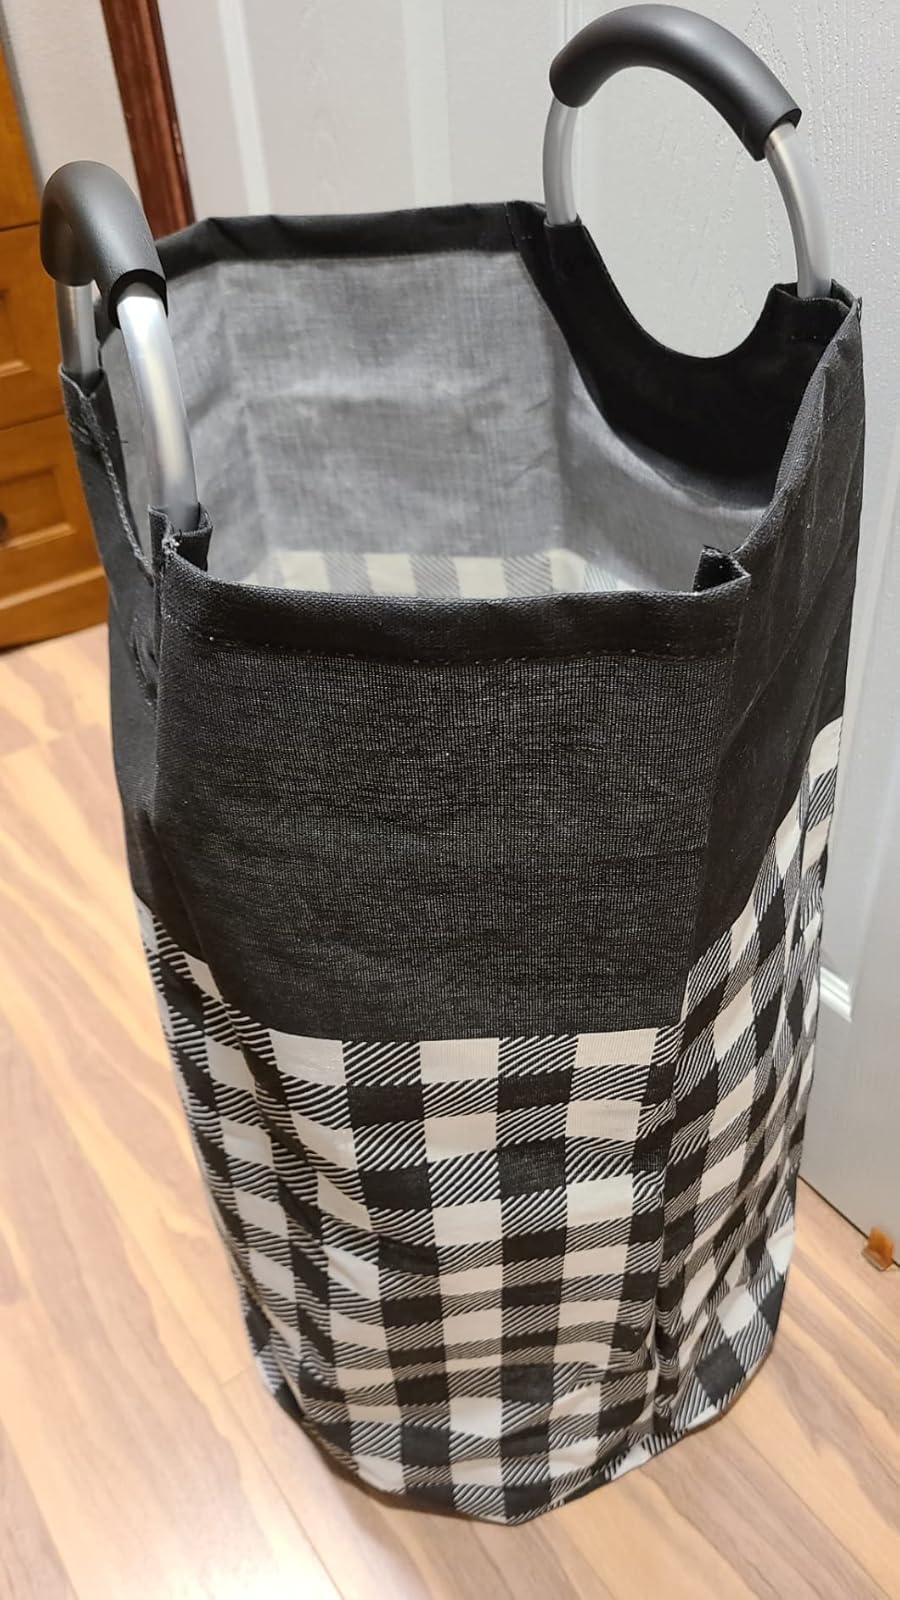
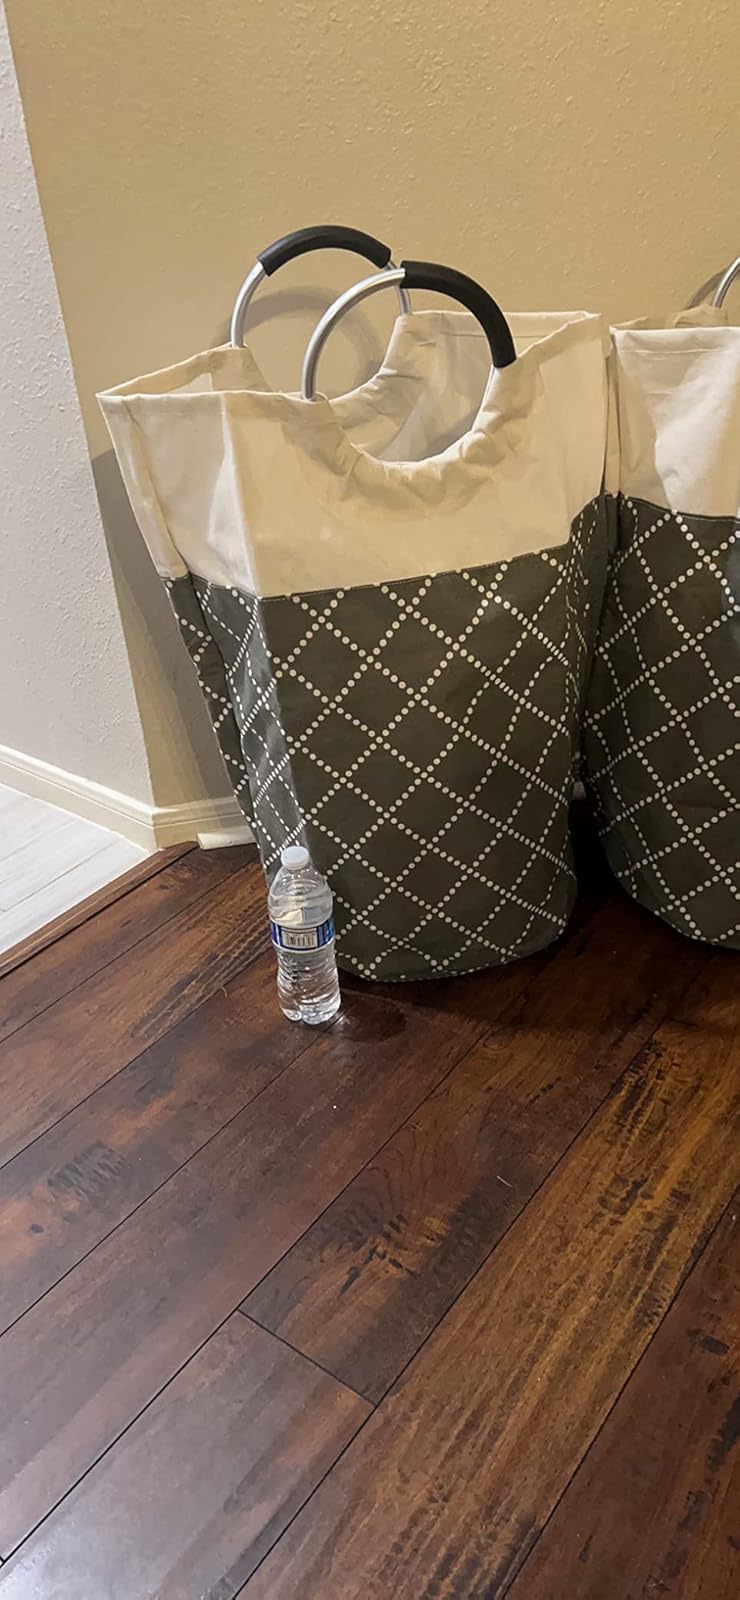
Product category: items_hamper
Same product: no